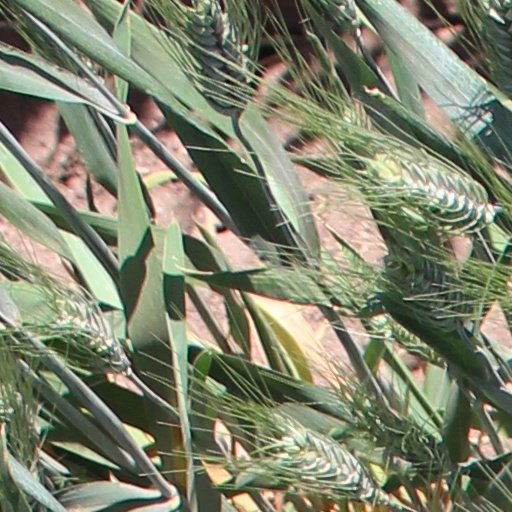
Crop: wheat